Extractivism

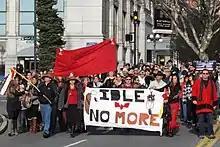
The Idle No More campaign began in Canada to build indigenous sovereignty and nationhood and to protect water, air, land and all creation for future generations.

Due to the fact that the state is a prominent actor in the extractivism process it has several political implications. It pushes the state into a position where they are one of the central actors involved in development when recent decades have seen a shift to civil society organizations. As well, the relationship between the State providing the natural resources and the TNCs extracting them can be politically complex sometimes leading to corruption. Likewise, as a result of government involvement, this process as a development project becomes politicized. The increasing demand for raw materials also increases the likelihood of conflict breaking out over natural resources.